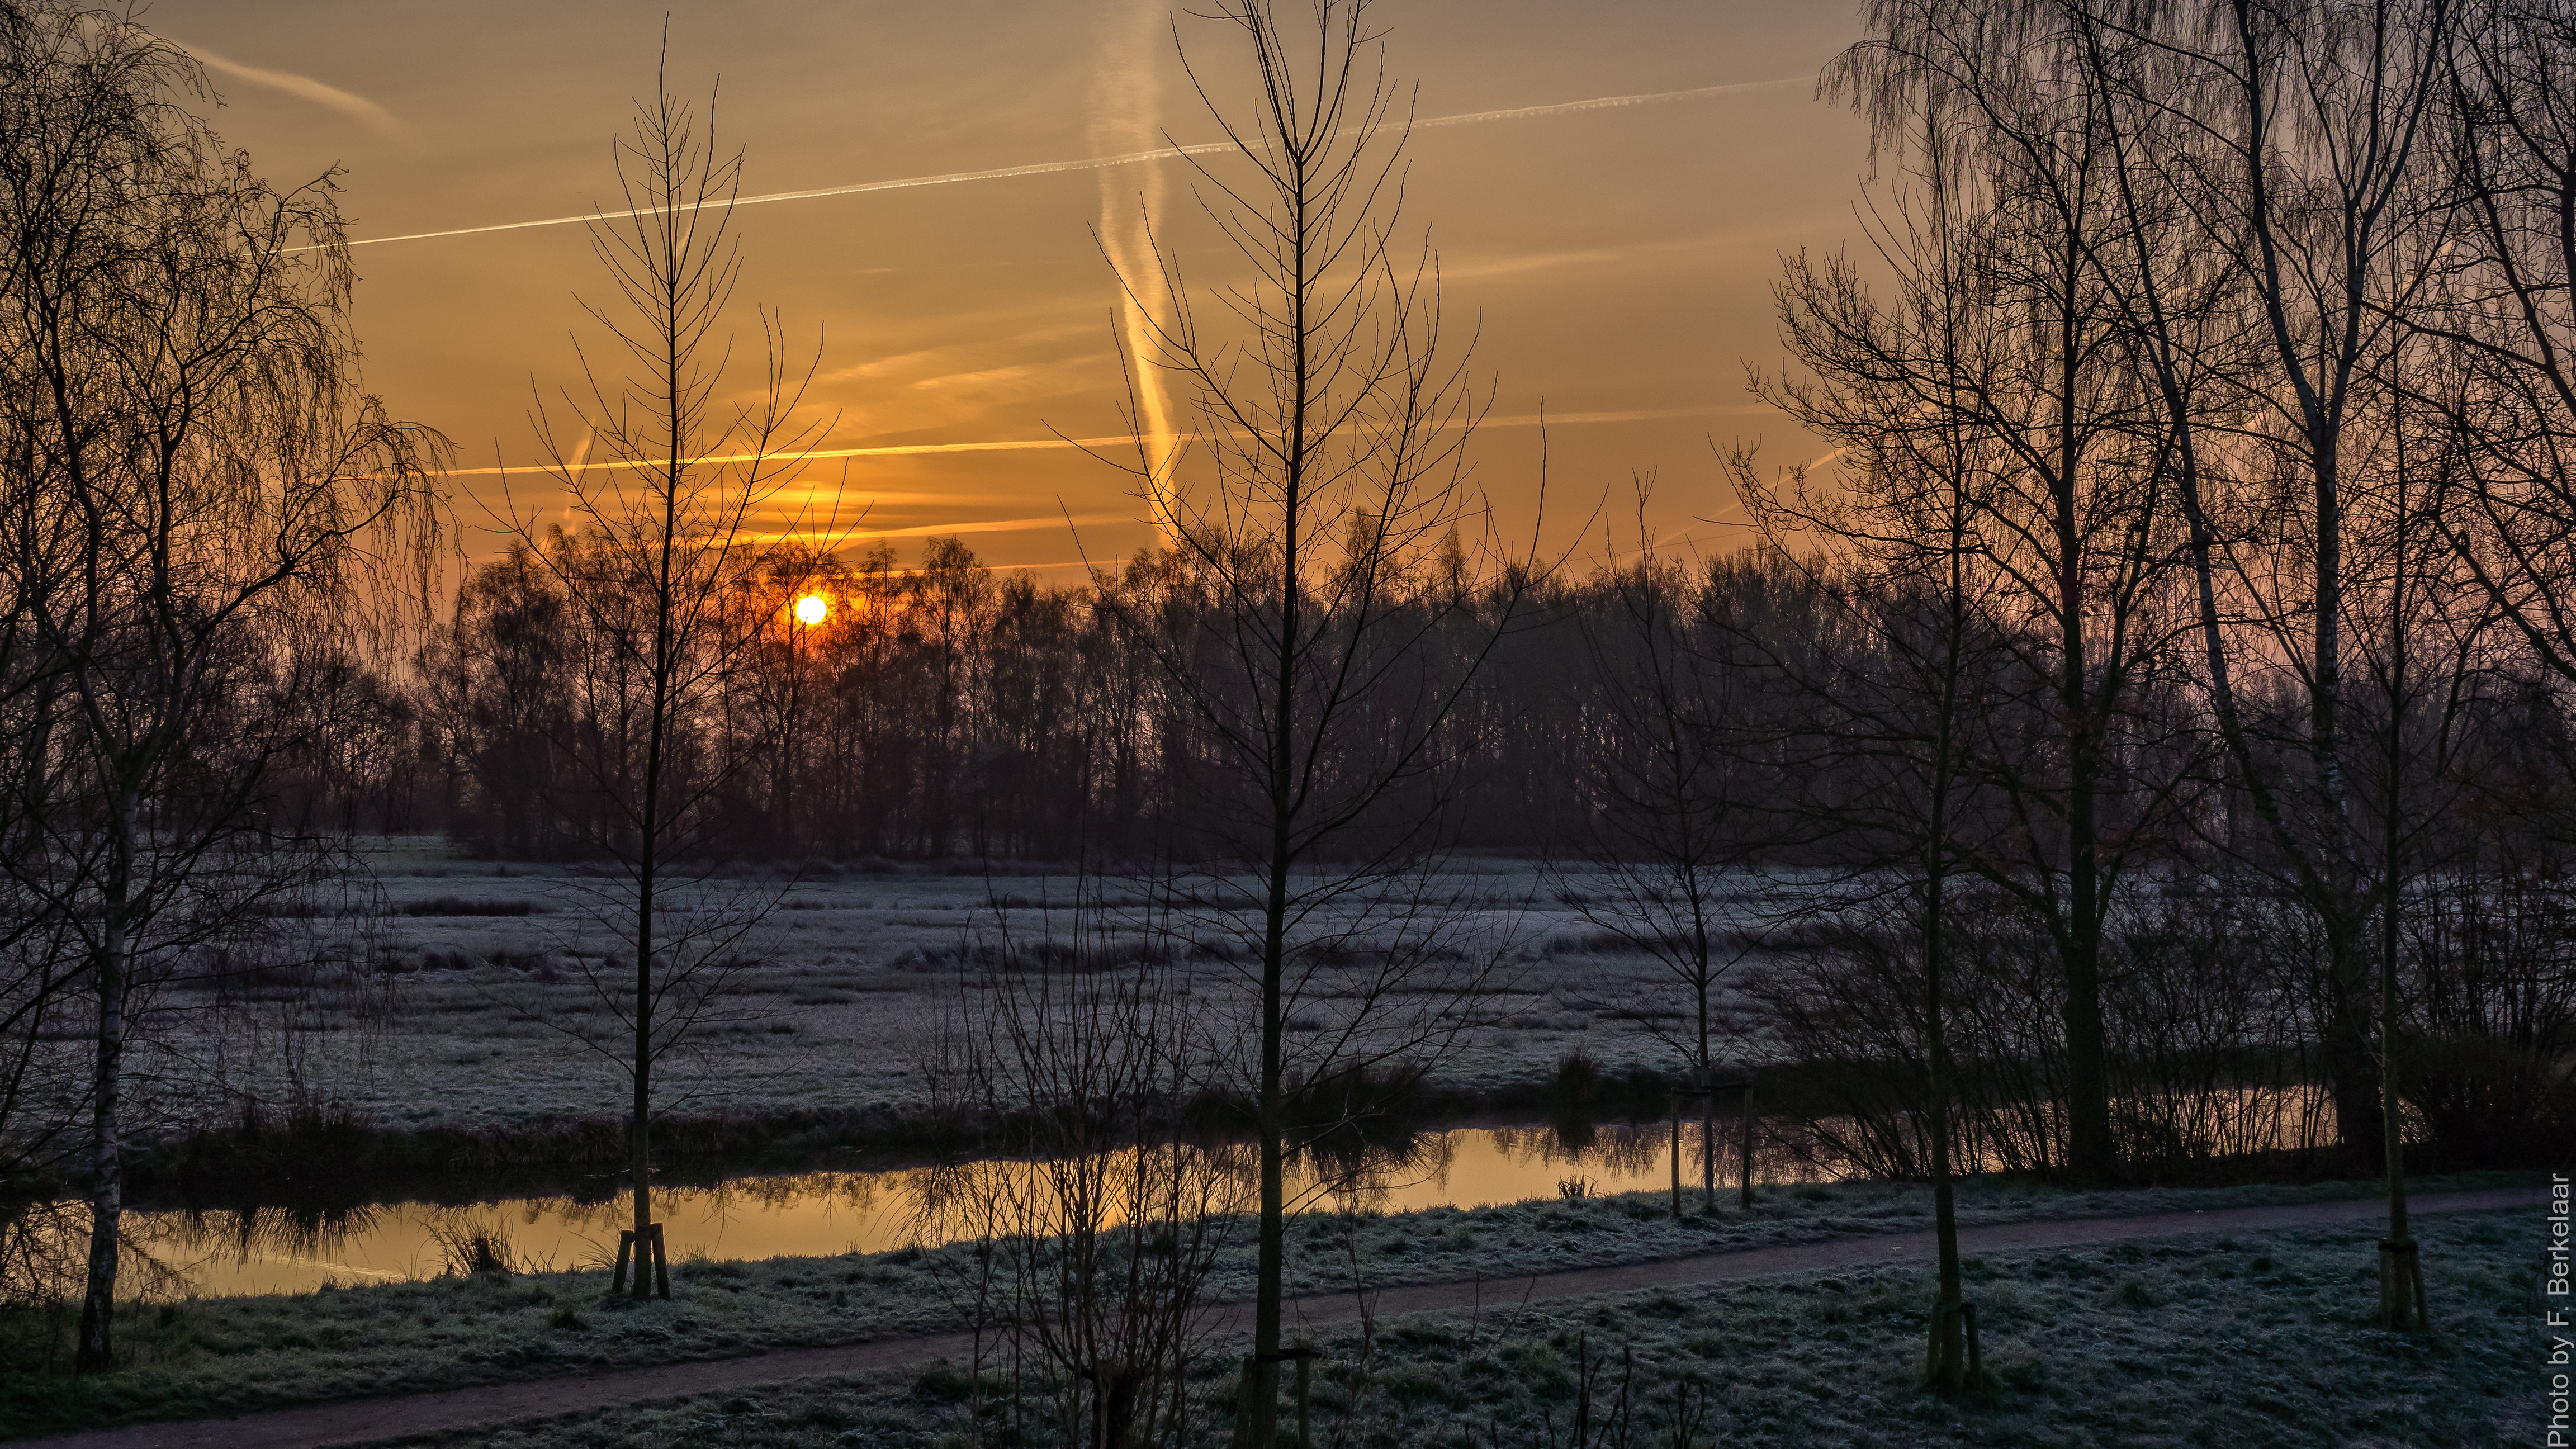
landscape, tree, nature, snow, winter, light, sun, sunrise, sunset, night, sunlight, morning, dawn, atmosphere, dusk, evening, reflection, autumn, weather, season, nederland, zuidholland, landschaft, risingsun, landschap, natuur, nl, haastrecht, groenehartvanholland, polderstein, goudagoverwelle, gemeentekrimpenerwaard, steinsegroen, atmospheric phenomenon